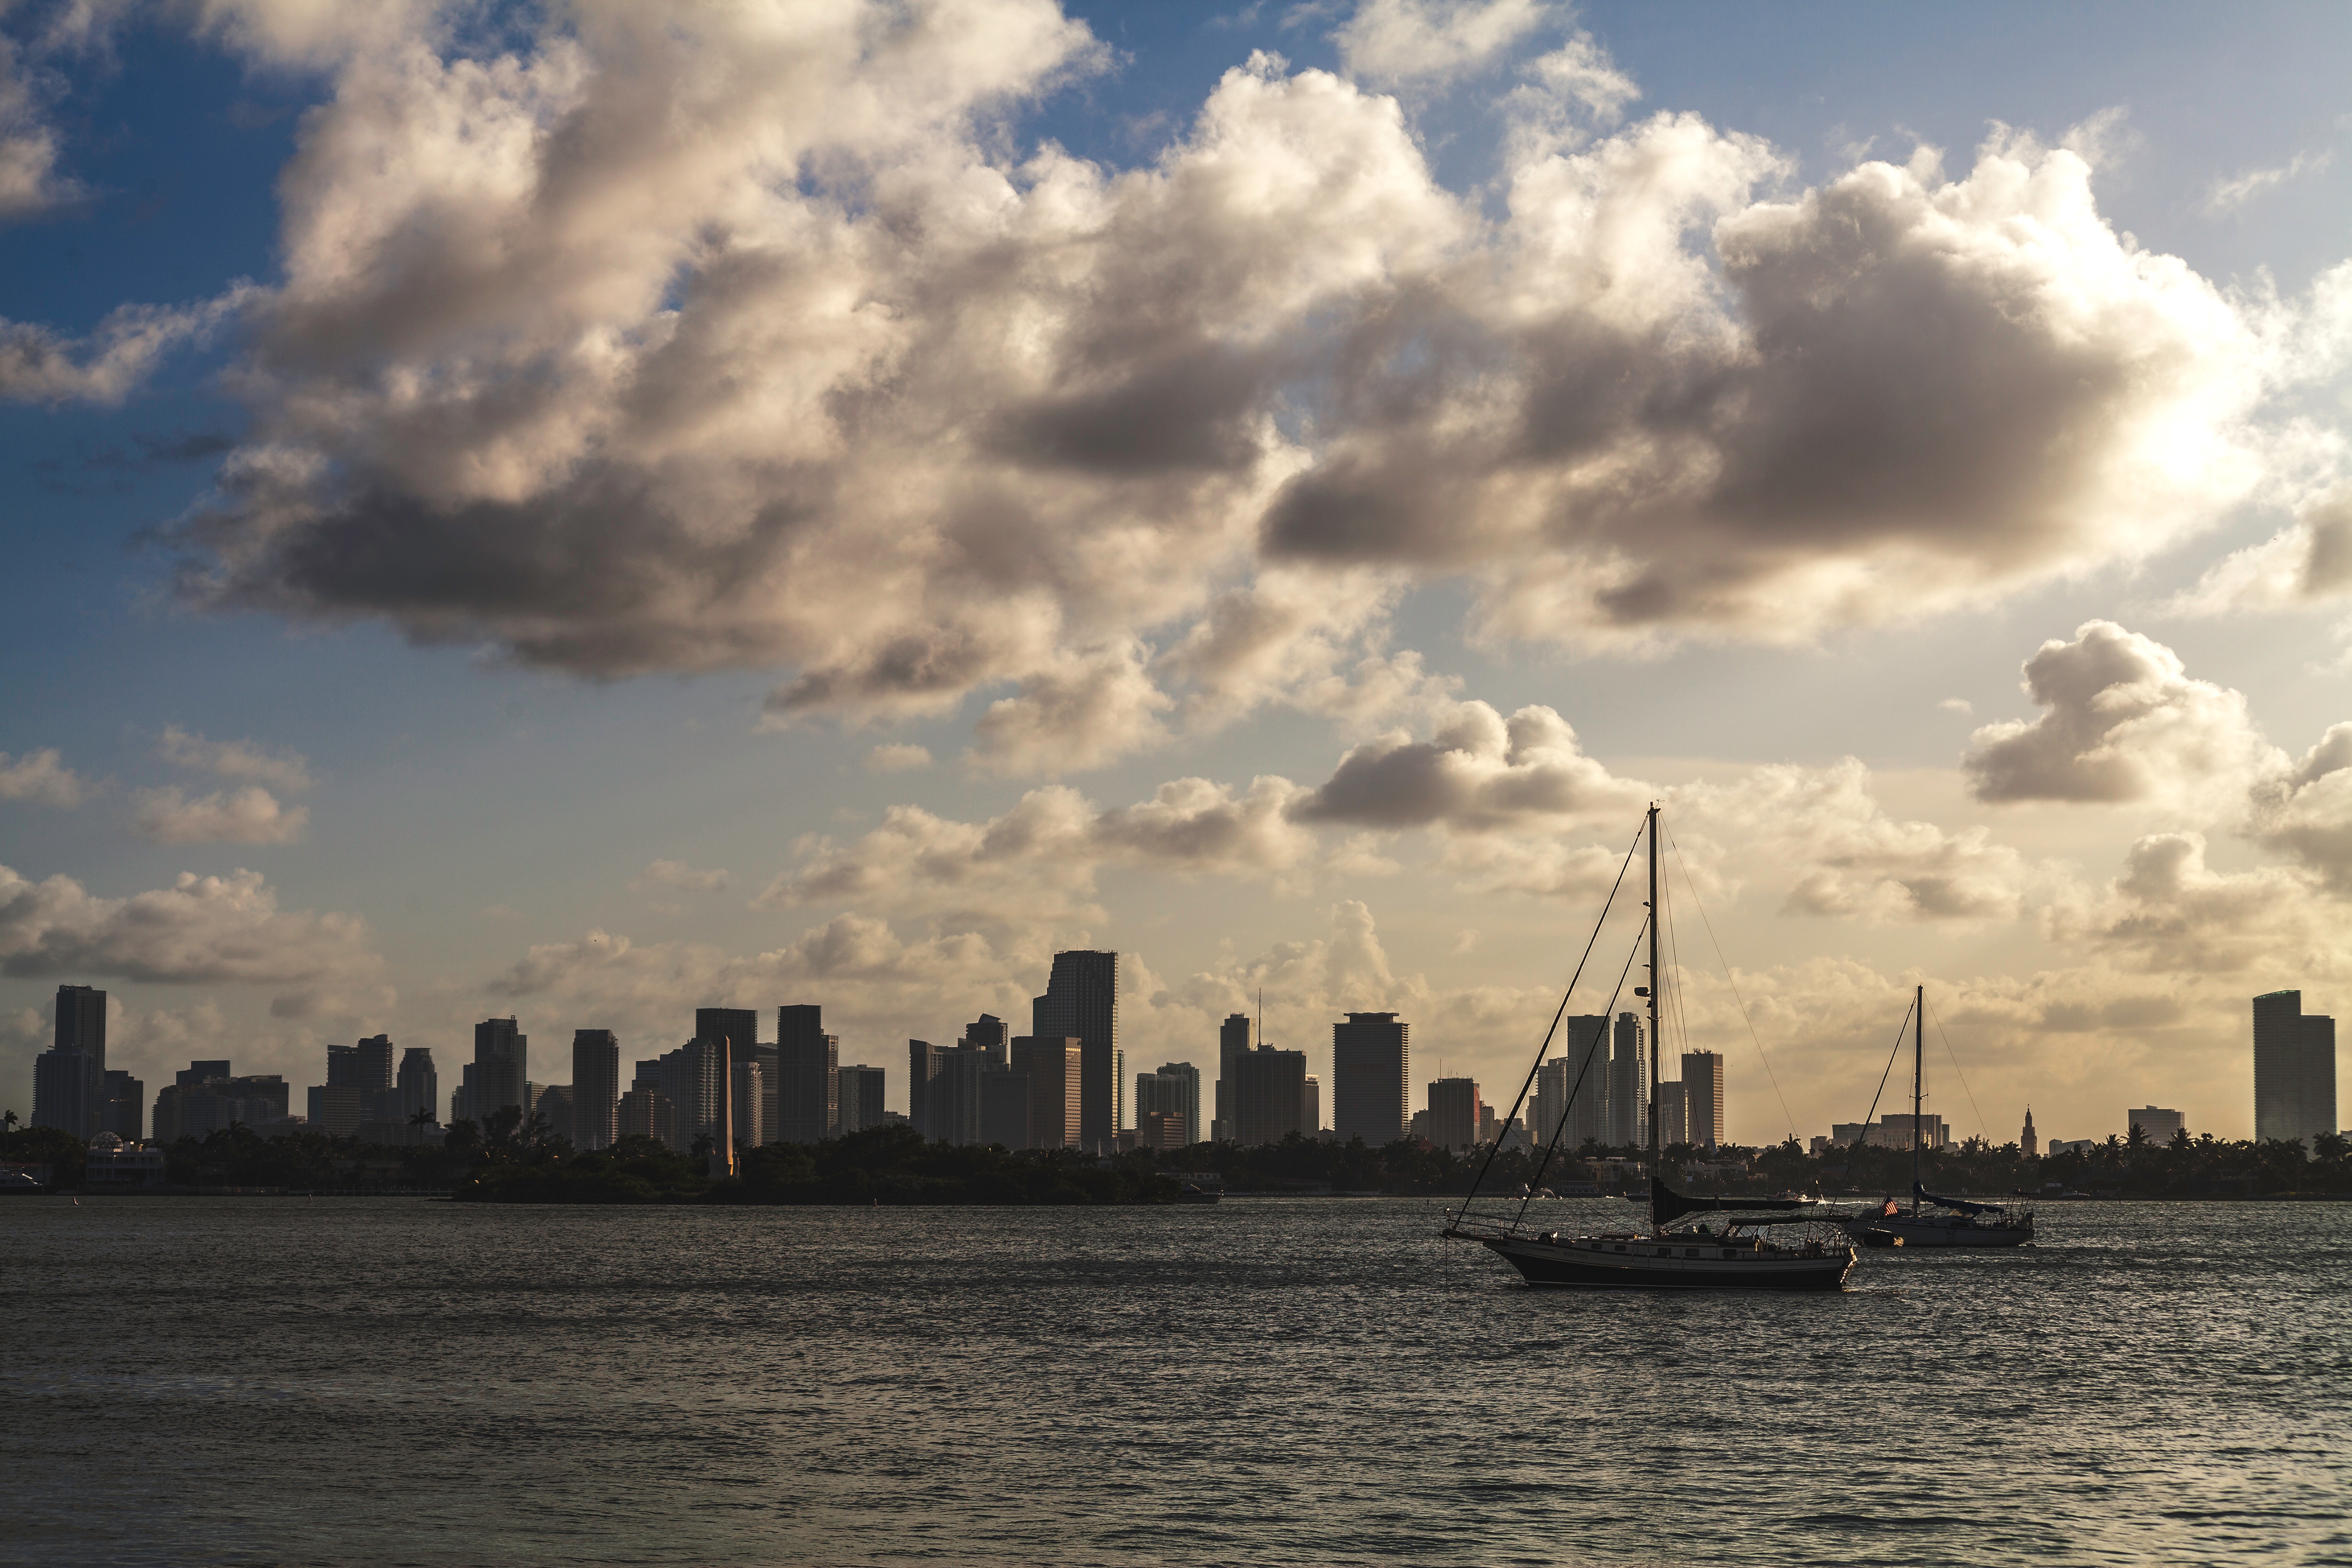
sea, coast, horizon, cloud, sky, sunset, skyline, morning, dawn, city, skyscraper, river, cityscape, dusk, evening, bay, harbor, geographical feature, atmospheric phenomenon, human settlement